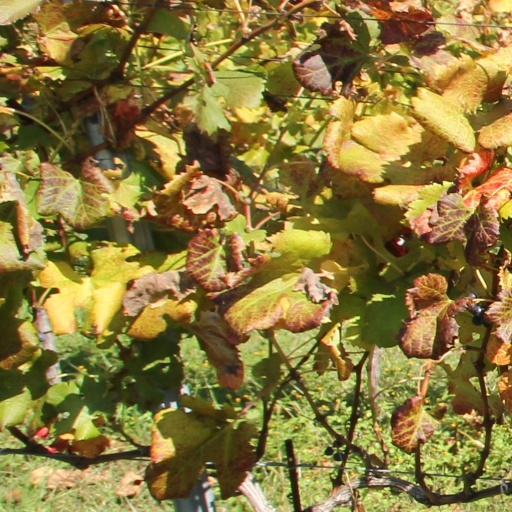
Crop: grape